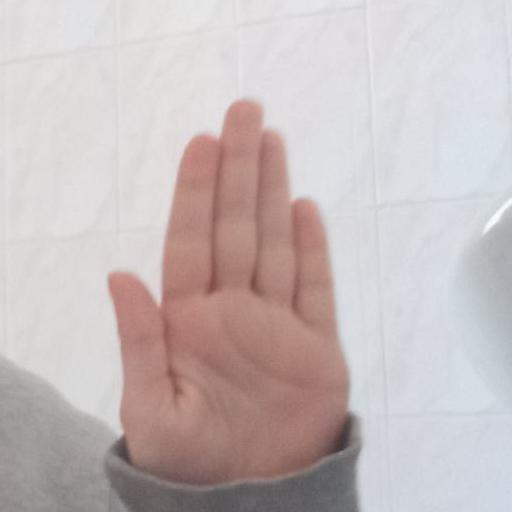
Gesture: stop